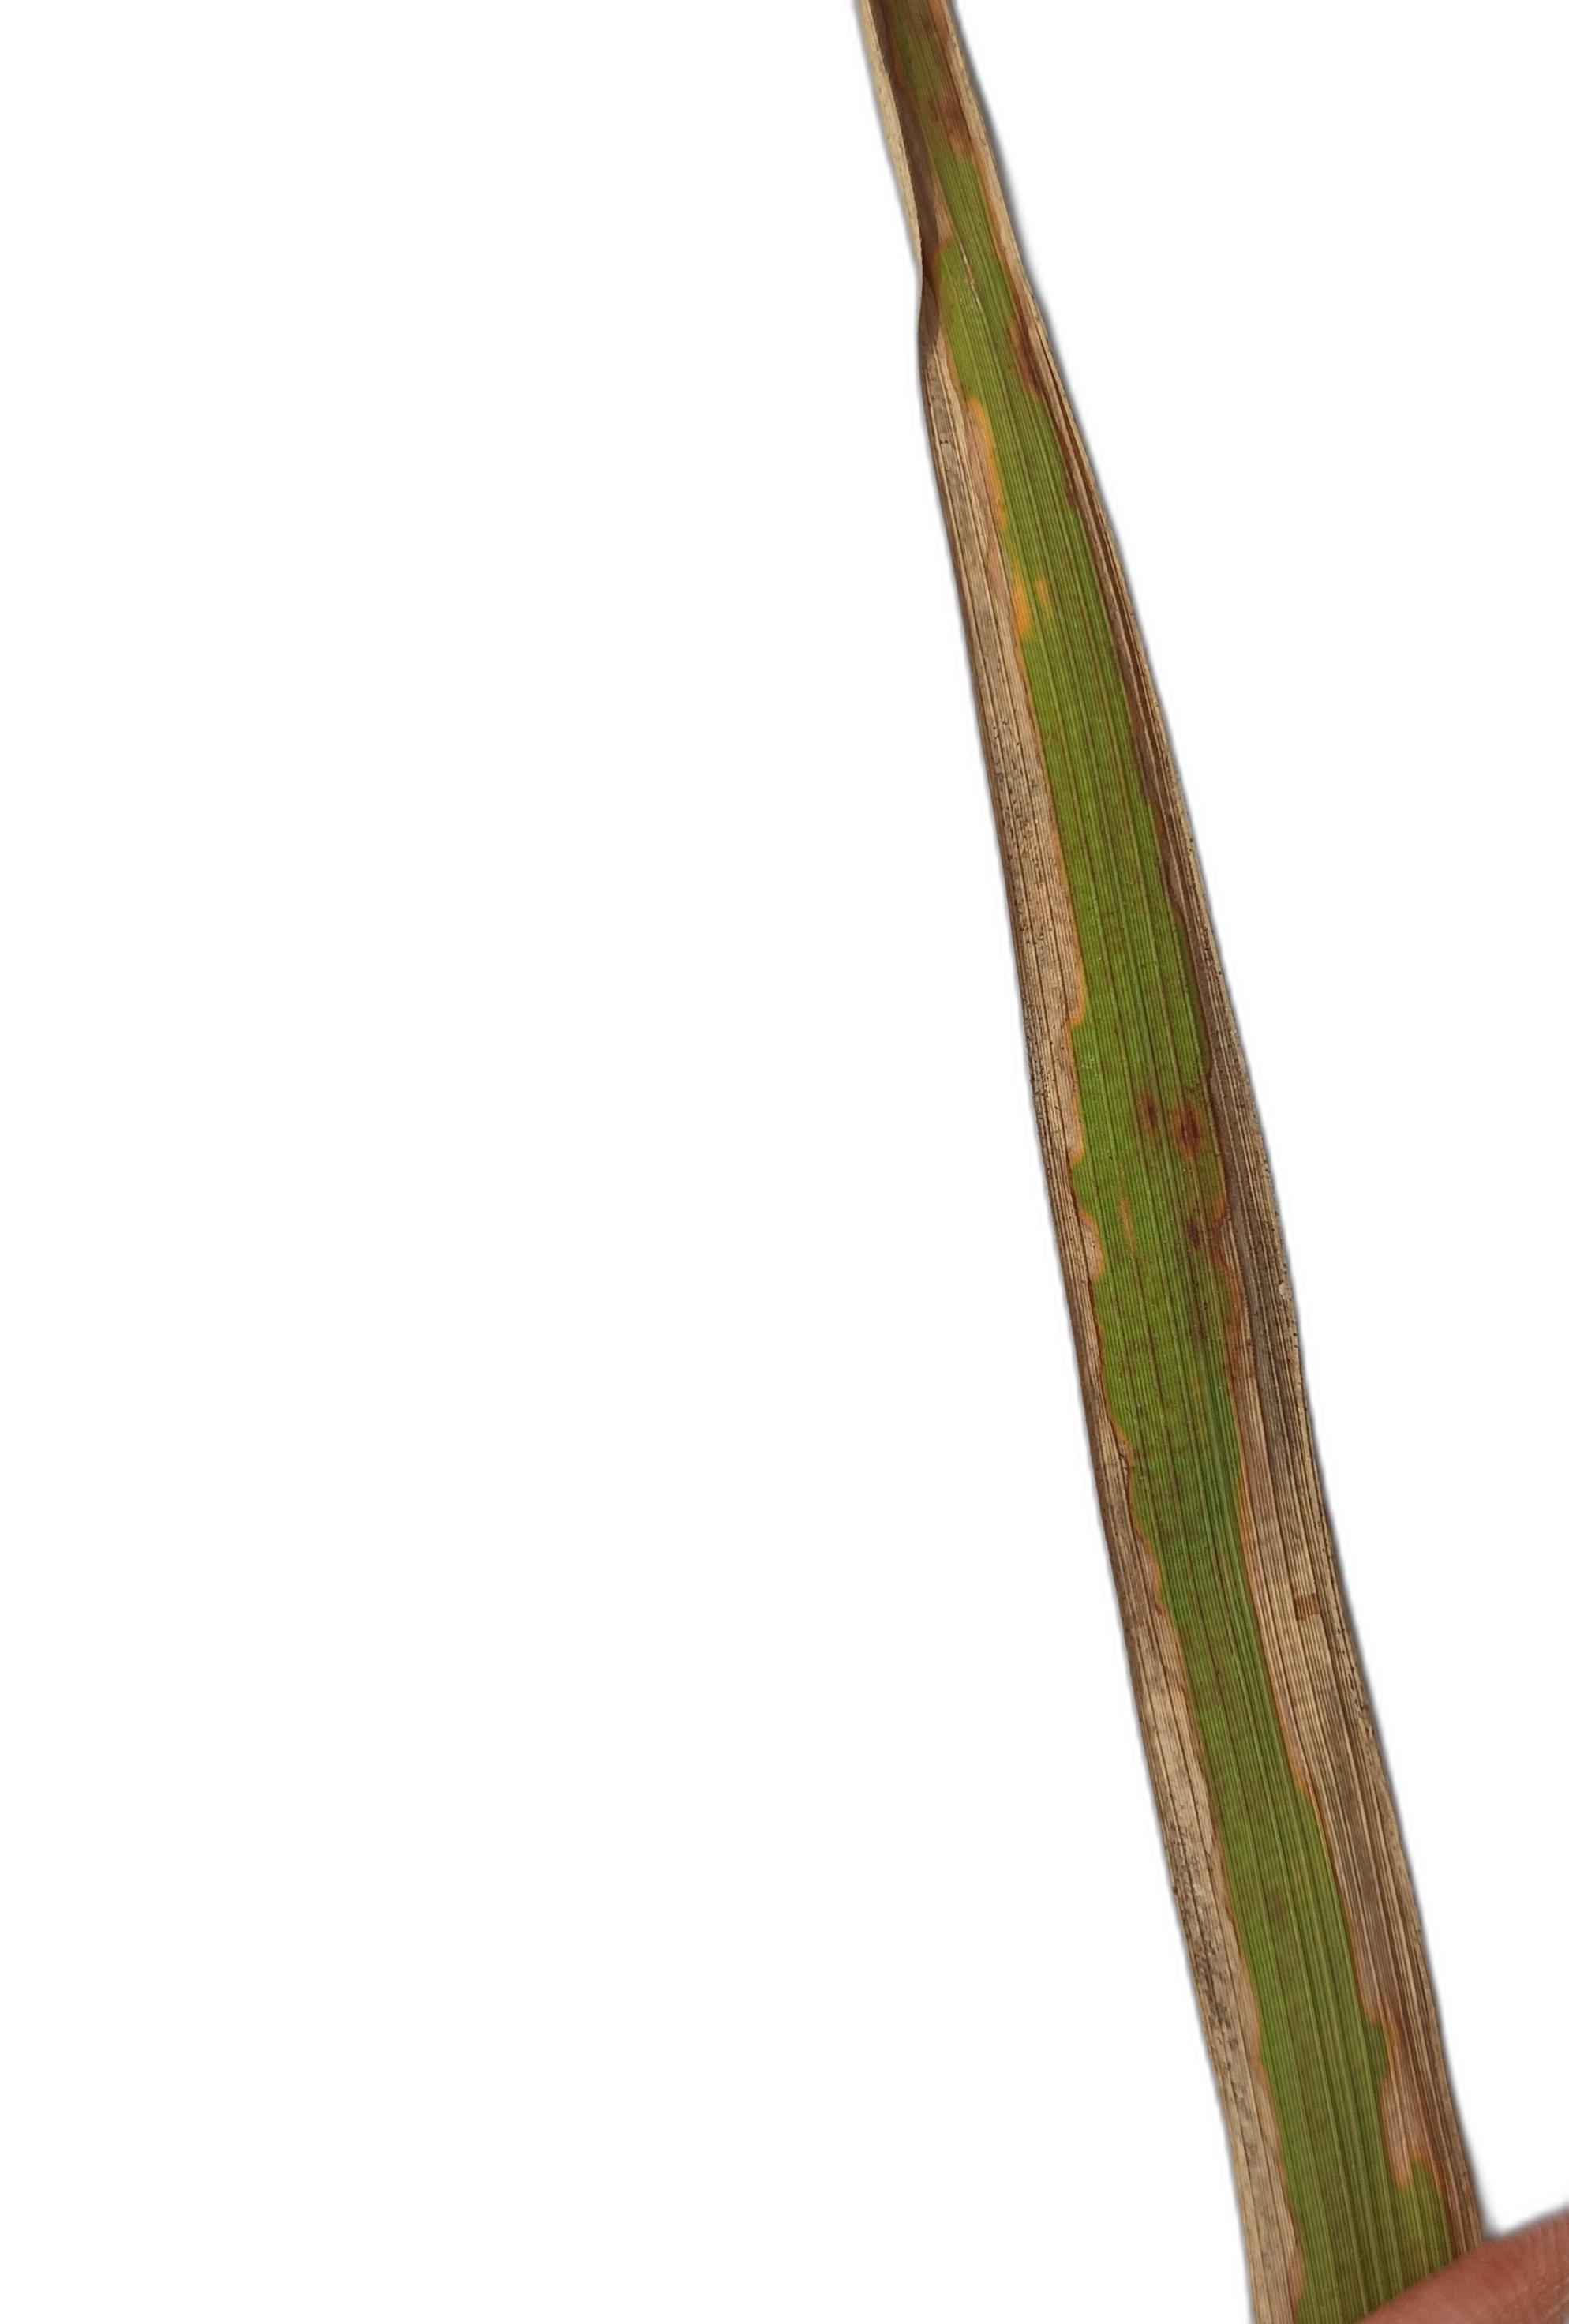
Label: Leaf Scald